KOND

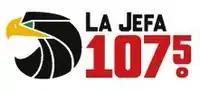
Previous logo

On August 2, 2016, KRDA exchanged frequencies with KOND, sending the Spanish adult hits format to 92.1 FM. The station at 107.5 FM became KOND, a regional Mexican outlet branded "La Jefa 107.5".